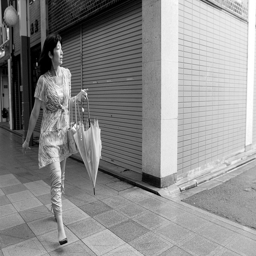
A woman walking on the street with a purse on her arm and an umbrella in her hand.
a woman holding an umbrella and walking down the street
A woman walking down a sidewalk carrying an umbrella.
A woman walking down a sidewalk holding an umbrella.
A woman carries an umbrella as she walks down the sidewalk.